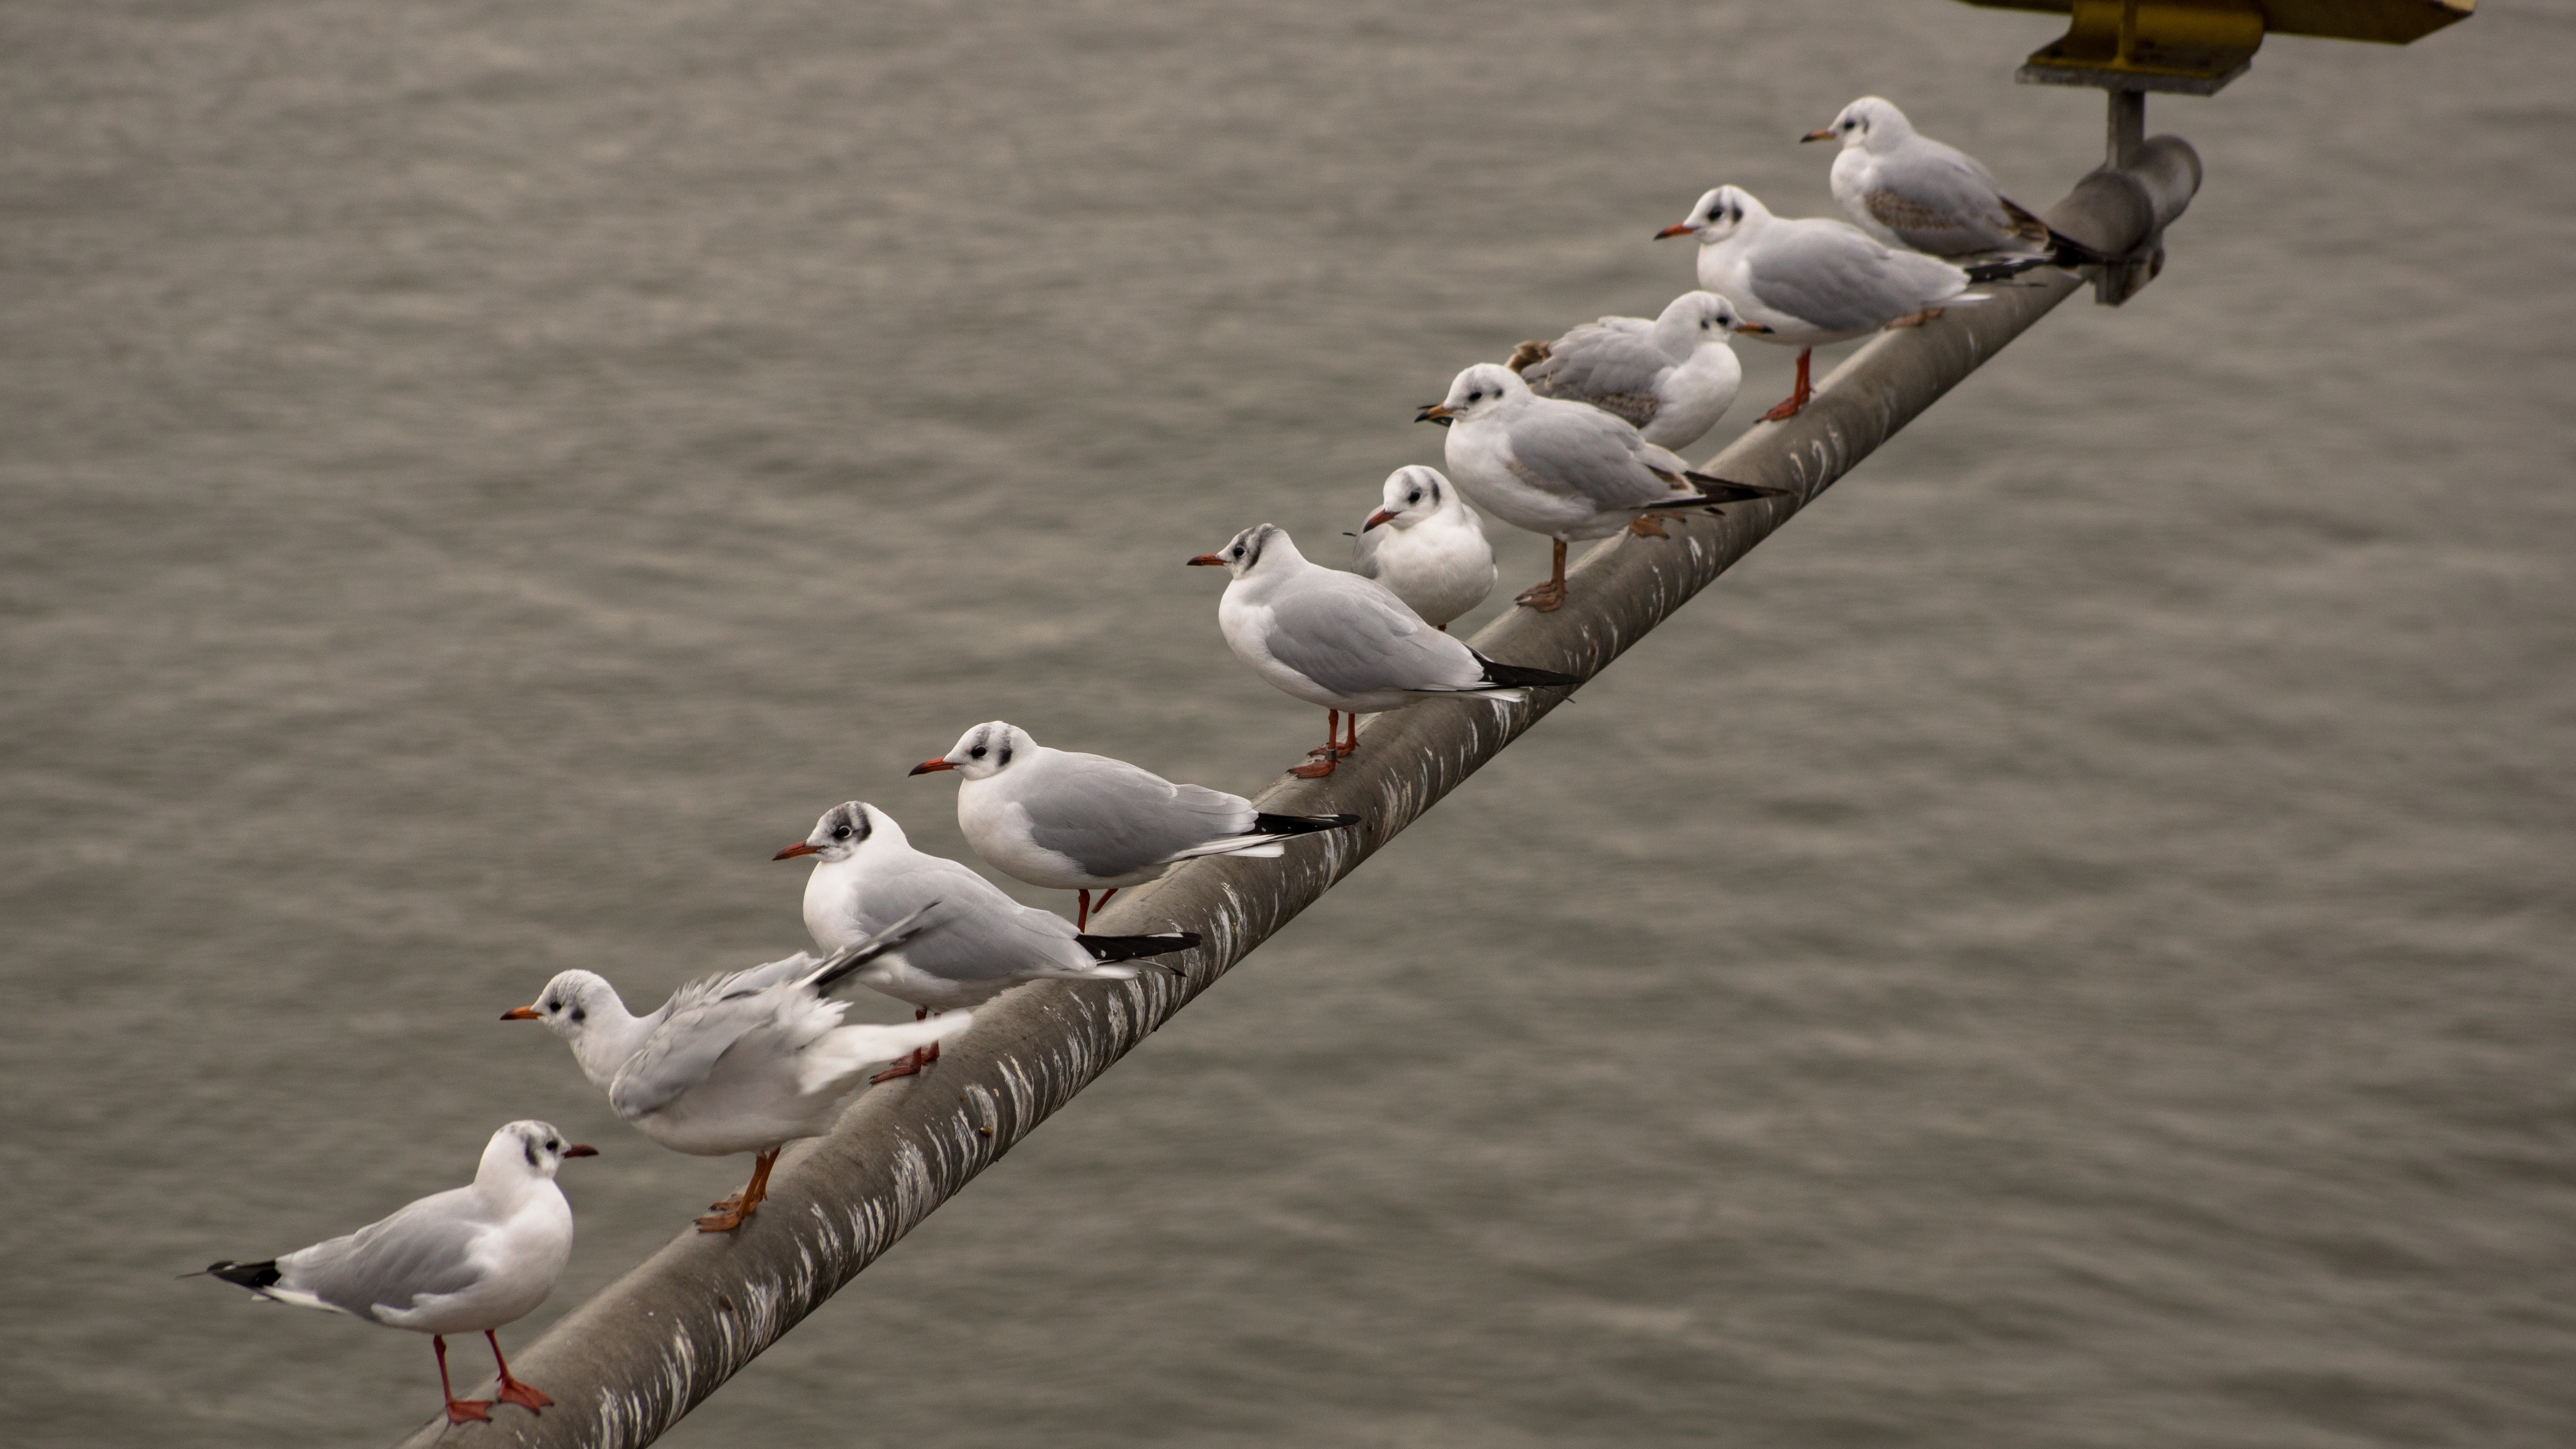
water, bird, row, animal, seabird, river, flock, gull, sitting, sit, birds, vertebrate, shorebird, charadriiformes, european herring gull